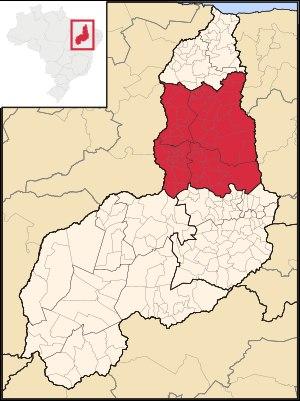
La région Centre-Nord du Piauí est l'une des 4 mésorégions de l'État du Piauí. Elle regroupe 63 municipalités groupées en 4 microrégions.